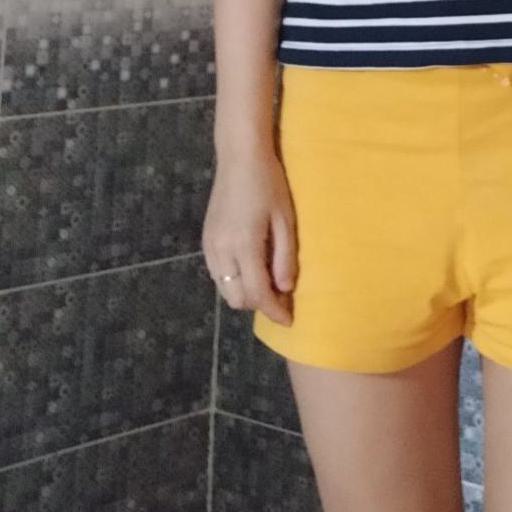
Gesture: no_gesture